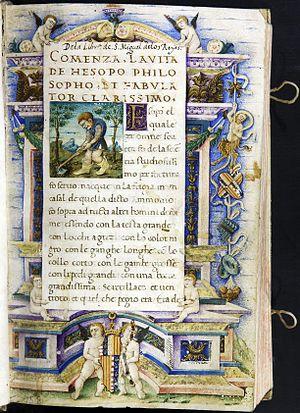
Cristoforo Majorana est un enlumineur actif à Naples entre 1480 et 1494.